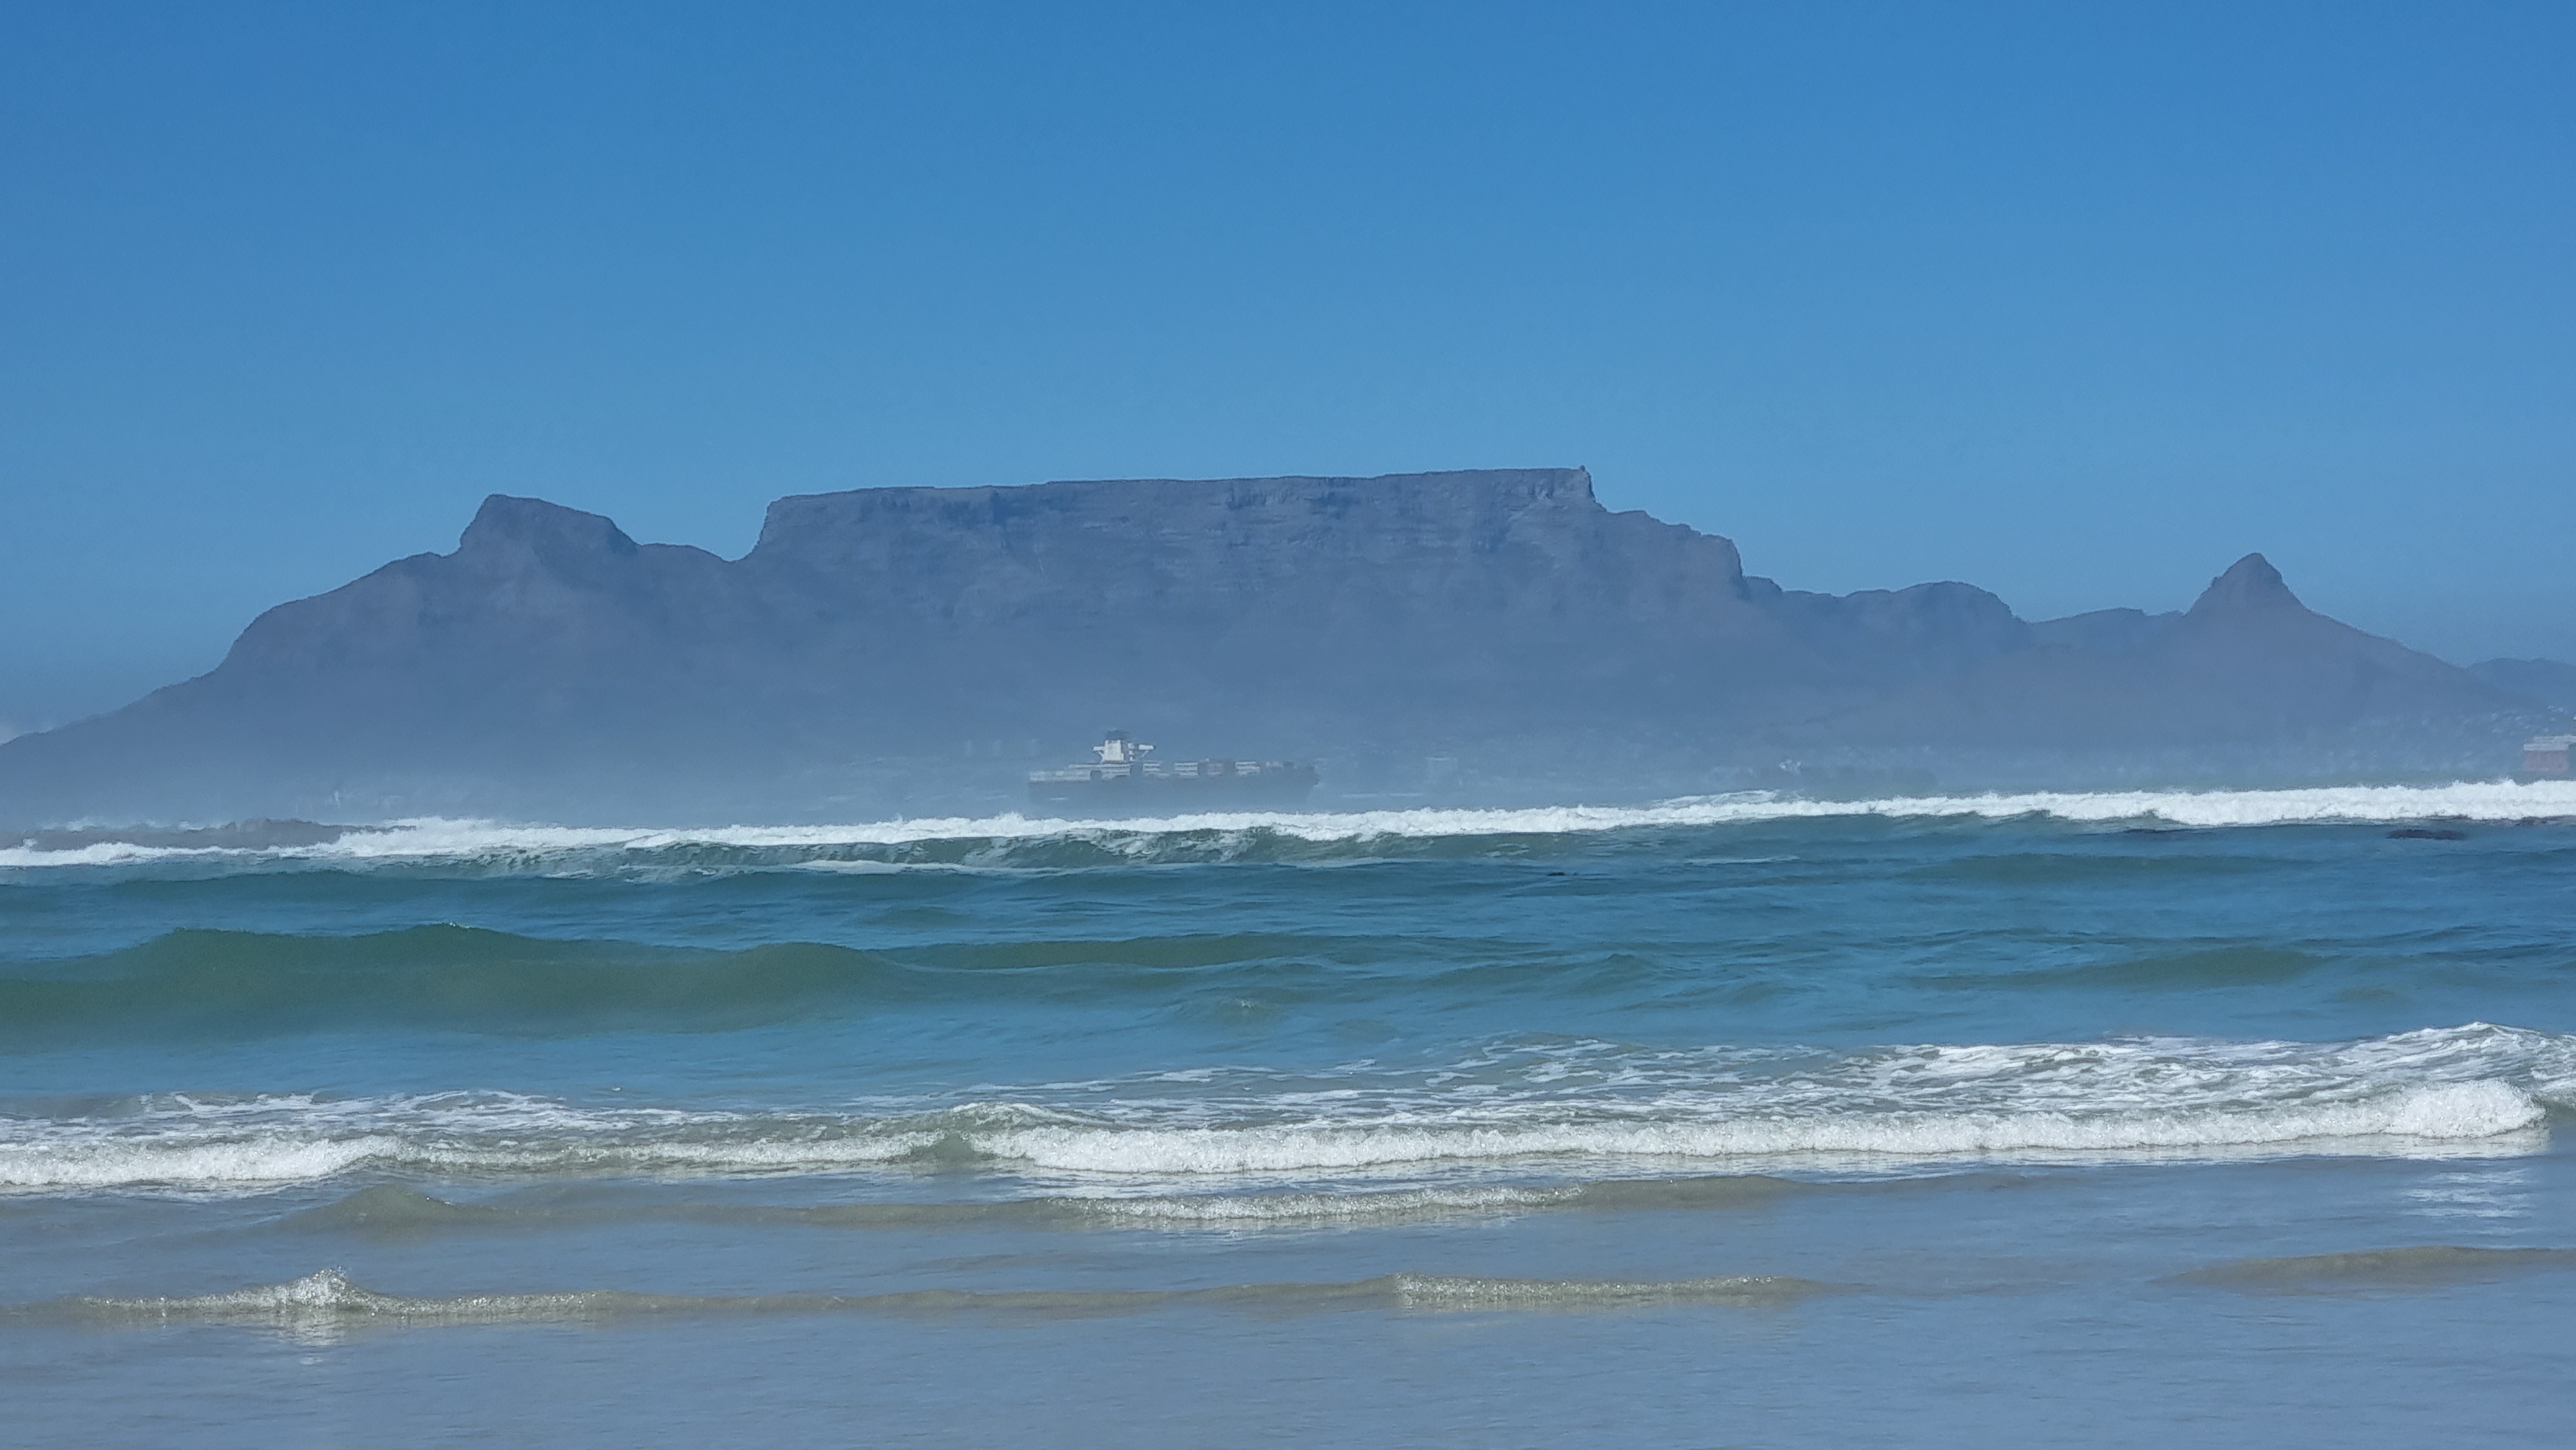
table mountain, south africa, scenic, water, sky, cloud, water resources, mountain, natural landscape, beach, terrain, horizon, landscape, cumulus, wind, wind wave, headland, geology, klippe, rock, cape, wave, hill, island, sound, ocean, bay, art, tropics, tide, sand, cliff, coast, promontory, lake, inlet, mountain range, vacation